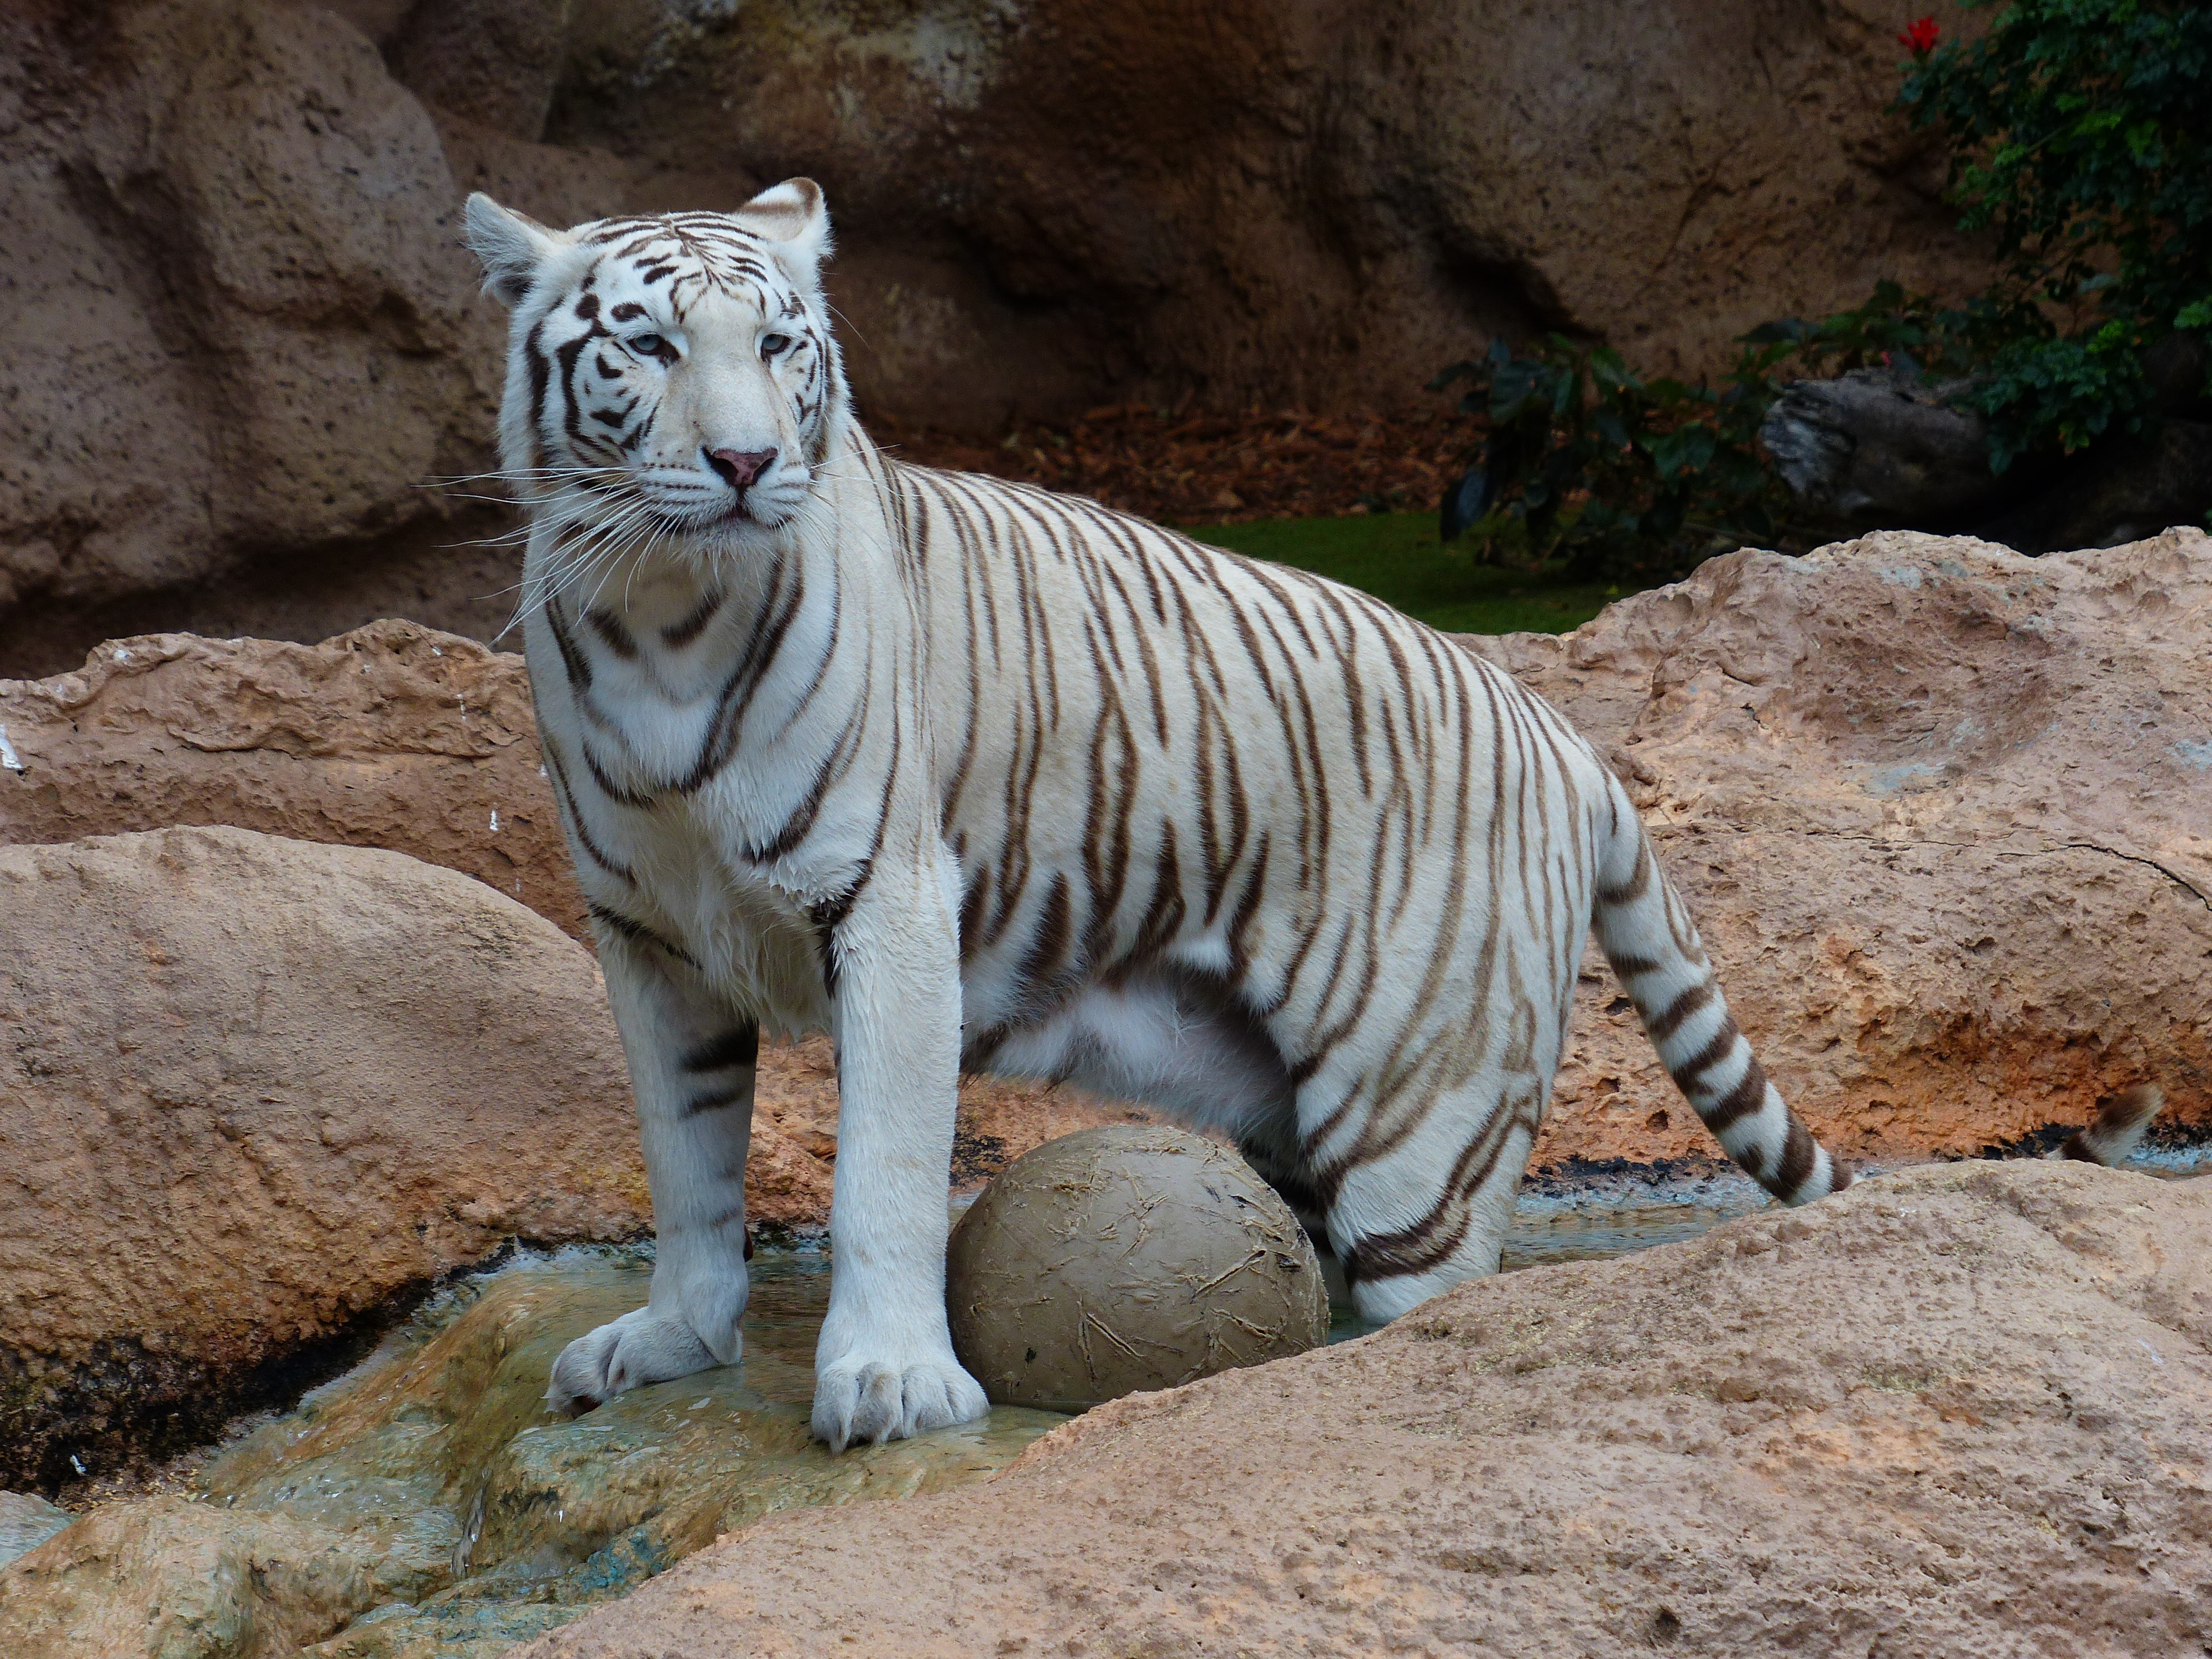
white, wildlife, zoo, cat, mammal, predator, fauna, majestic, big cat, tiger, vertebrate, wildcat, sublime, dangerous, noble, white tiger, panthera tigris, big cats, bengal tiger, panthera tigris tigris, white k nigstieger, cat like mammal, white bengal tiger, king tiger, indian tiger